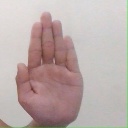
अक्षर: ध